Lilac Ball

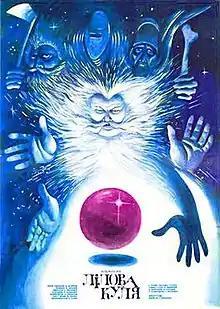
Original Ukrainian film poster

Lilac Ball (or The Purple Ball) is a 1988 Soviet science-fiction children's film starring Natalya Guseva as Alisa Selezneva, a character she had previously played in the TV miniseries "Guest from the Future".